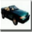
Label: automobile